Samuel Johnson

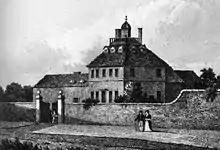
Edial Hall School

In June 1735, while working as a tutor for the children of Thomas Whitby, a local Staffordshire gentleman, Johnson had applied for the position of headmaster at Solihull School. Although Johnson's friend Gilbert Walmisley gave his support, Johnson was passed over because the school's directors thought he was "a very haughty, ill-natured gent, and that he has such a way of distorting his face (which though he can't help) the gents think it may affect some lads". With Walmisley's encouragement, Johnson decided that he could be a successful teacher if he ran his own school. In the autumn of 1735, Johnson opened Edial Hall School as a private academy at Edial, near Lichfield. He had only three pupils: Lawrence Offley, George Garrick, and the 18-year-old David Garrick, who later became one of the most famous actors of his day. The venture was unsuccessful and cost Tetty a substantial portion of her fortune. Instead of trying to keep the failing school going, Johnson began to write his first major work, the historical tragedy "Irene". Biographer Robert DeMaria believed that Tourette syndrome likely made public occupations like schoolmaster or tutor almost impossible for Johnson. This may have led Johnson to "the invisible occupation of authorship".